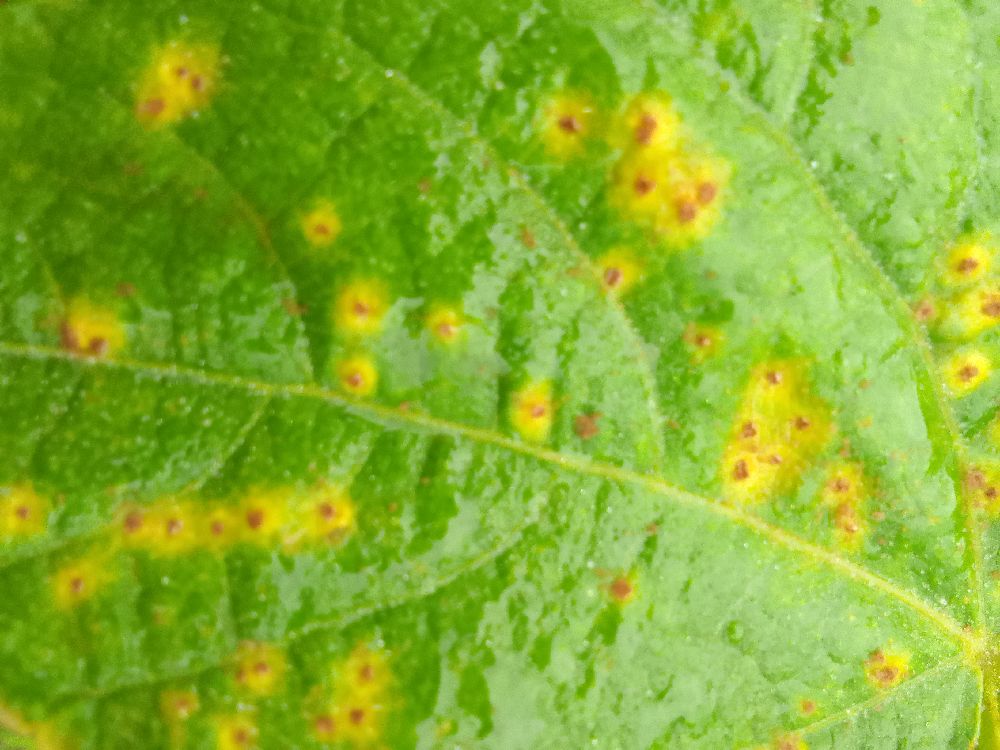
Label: rust